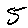
Label: 5